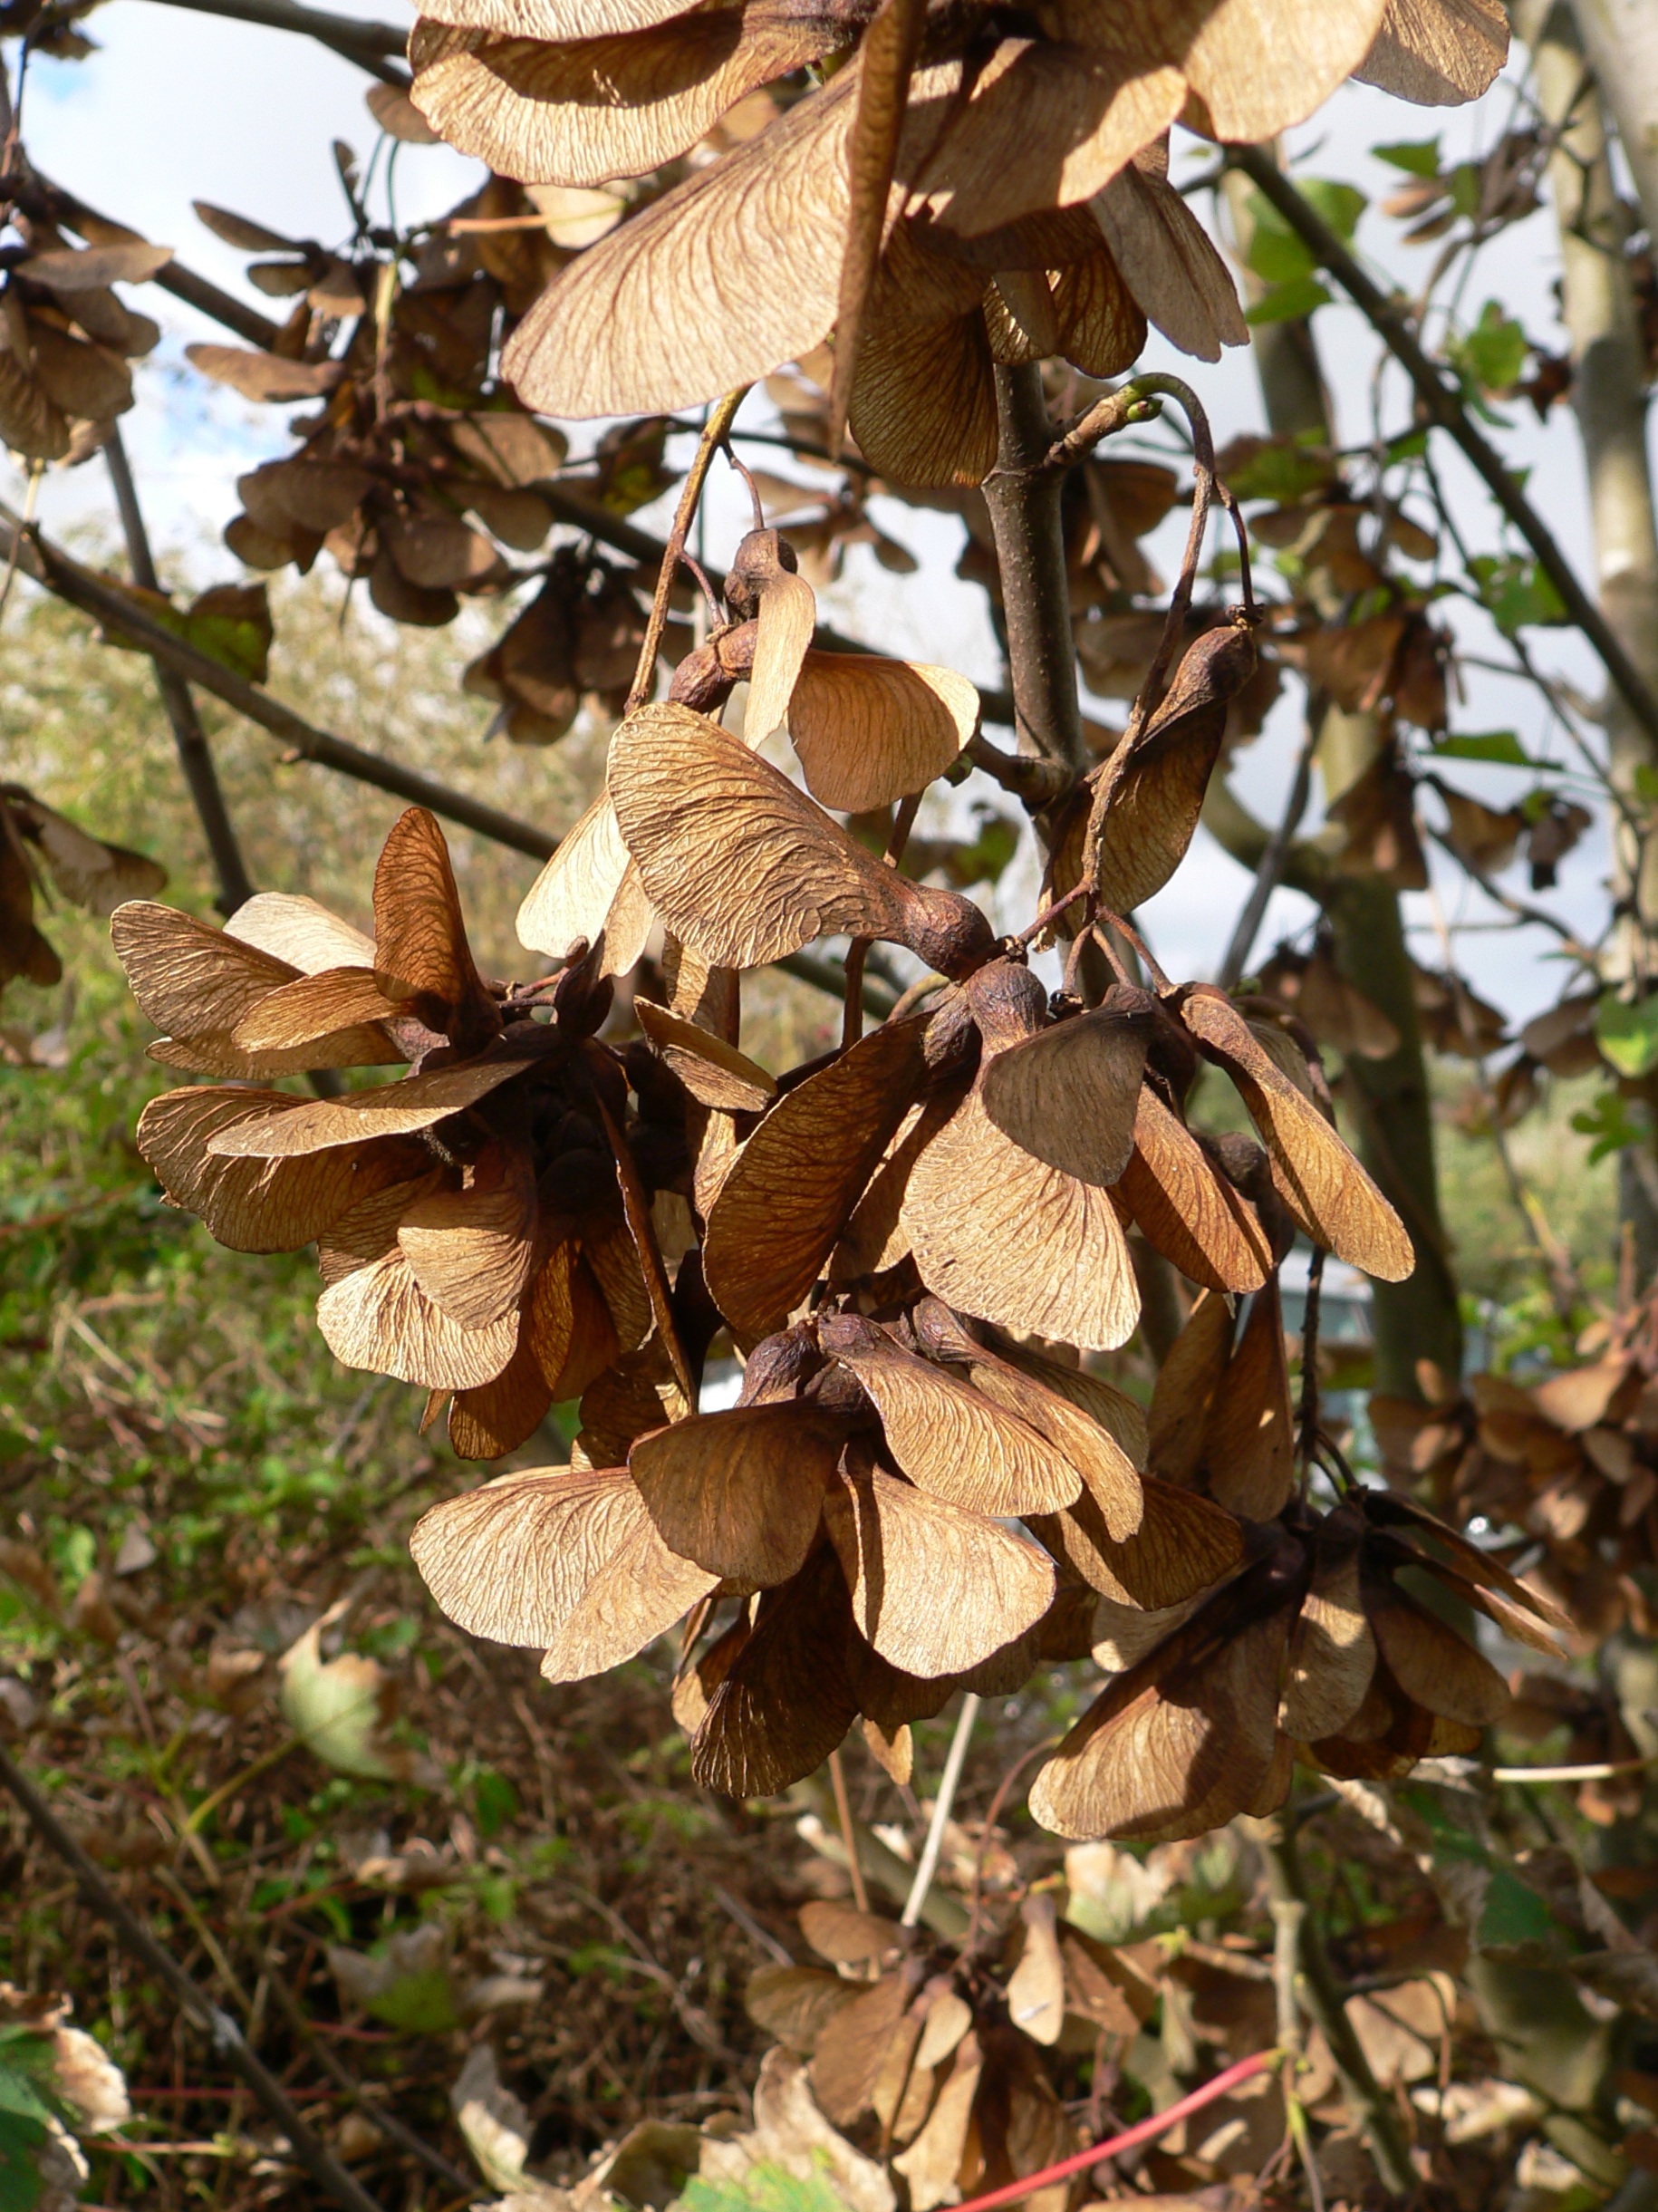
tree, forest, branch, plant, leaf, fall, flower, produce, autumn, park, botany, flora, art, flowering plant, maple seeds, woody plant, land plant, fluegelfruechte